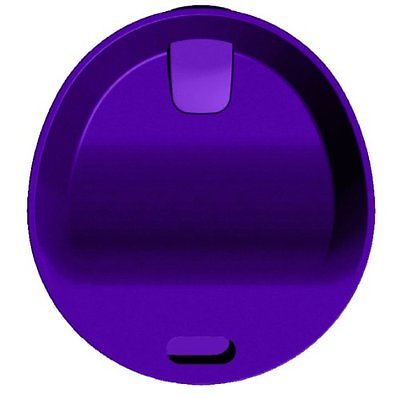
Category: mug